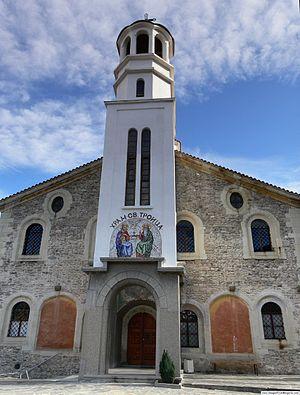
Assénovgrad est une ville de la province de Plovdiv, en Bulgarie.